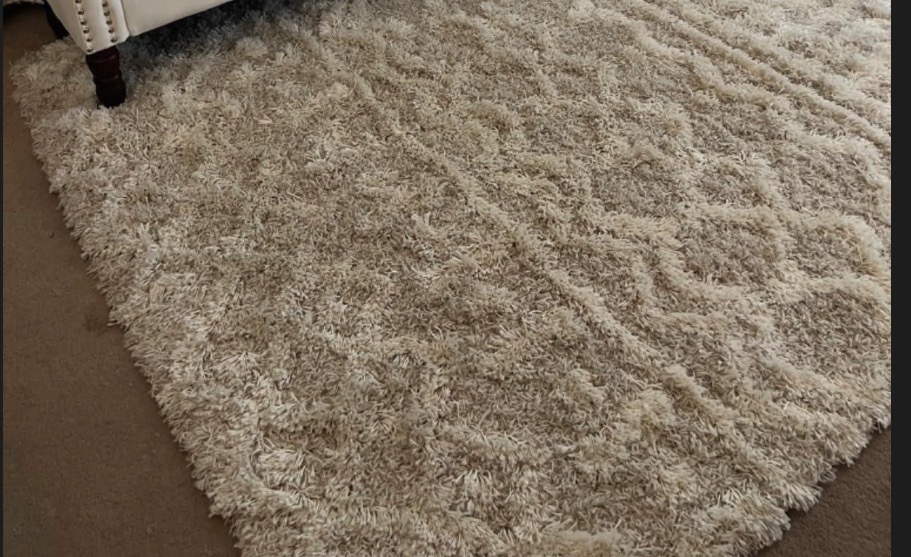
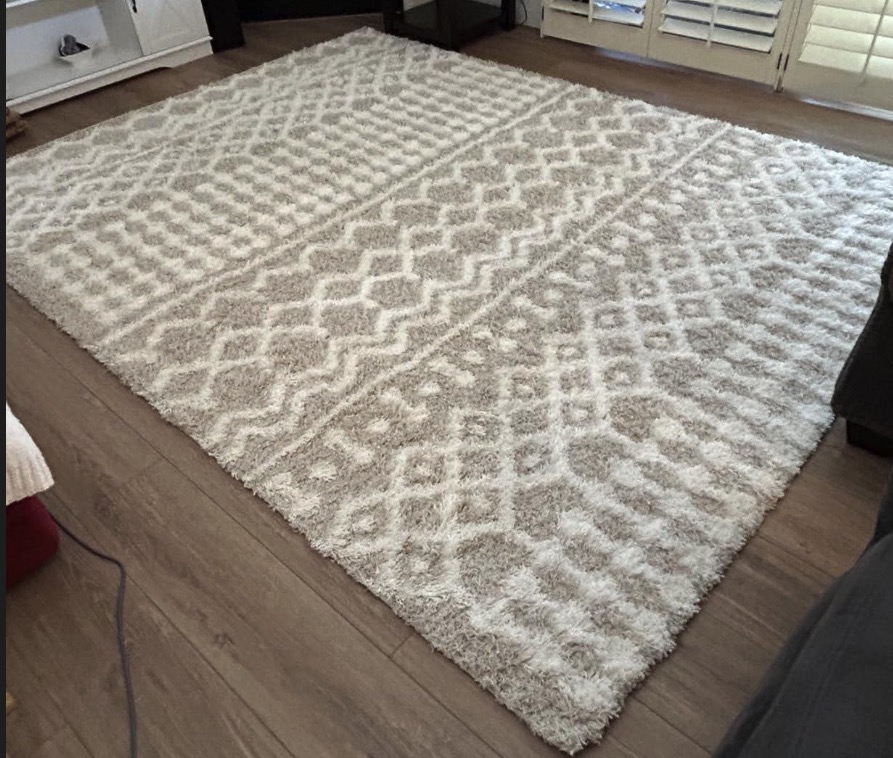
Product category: misc
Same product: yes